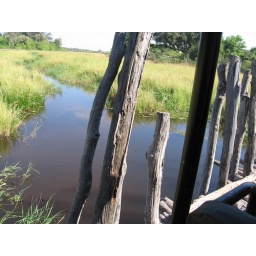
bridge over the river khwai